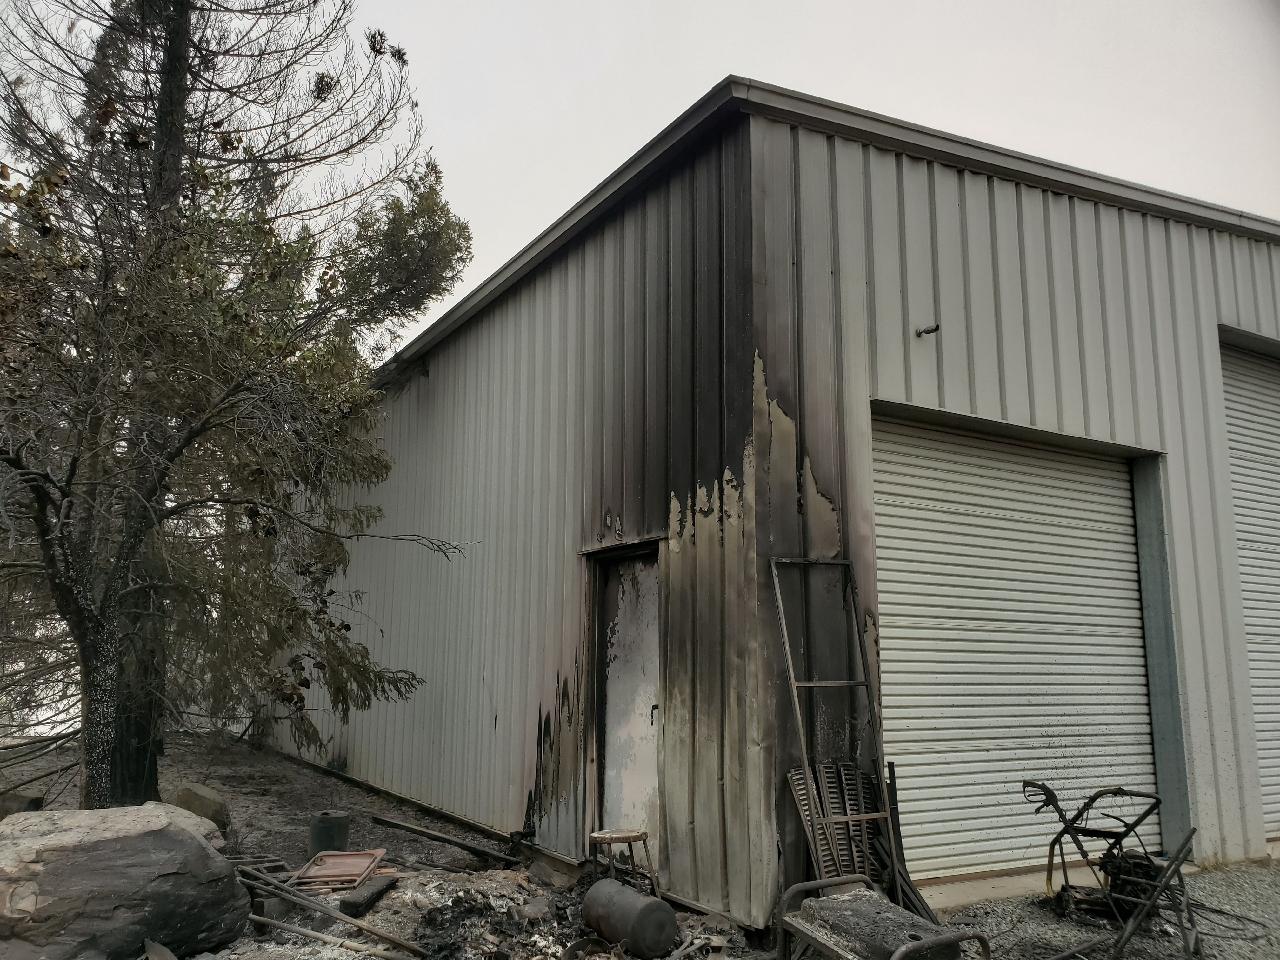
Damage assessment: minor